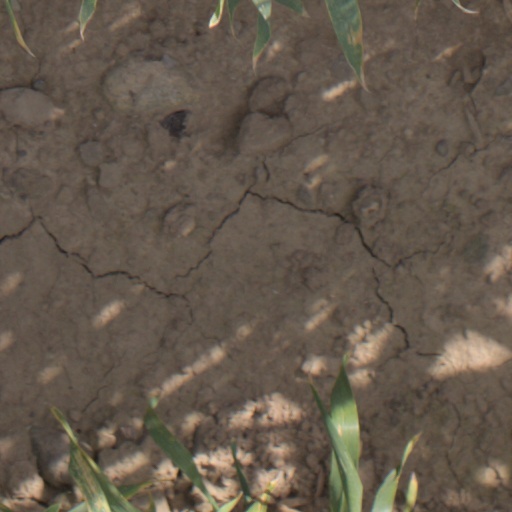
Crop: wheat